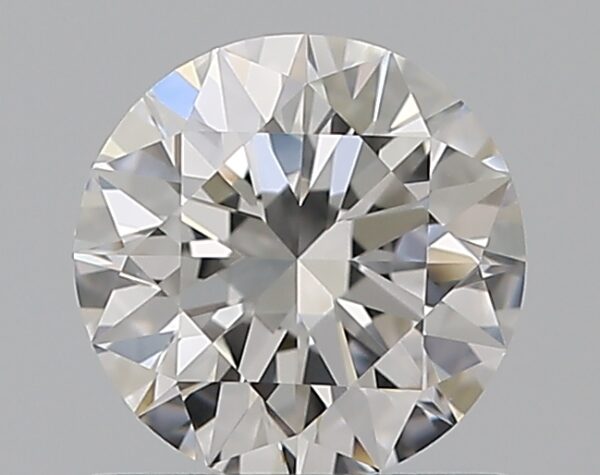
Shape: round
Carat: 0.75
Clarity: VVS1
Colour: E
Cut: EX
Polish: EX
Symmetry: EX
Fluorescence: F
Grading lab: GIA
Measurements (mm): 5.82 x 5.85 x 3.6